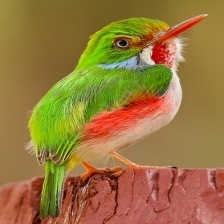
Species: CUBAN TODY
Scientific name: TODUS MULTICOLOR